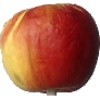
Label: red_yellow_apple